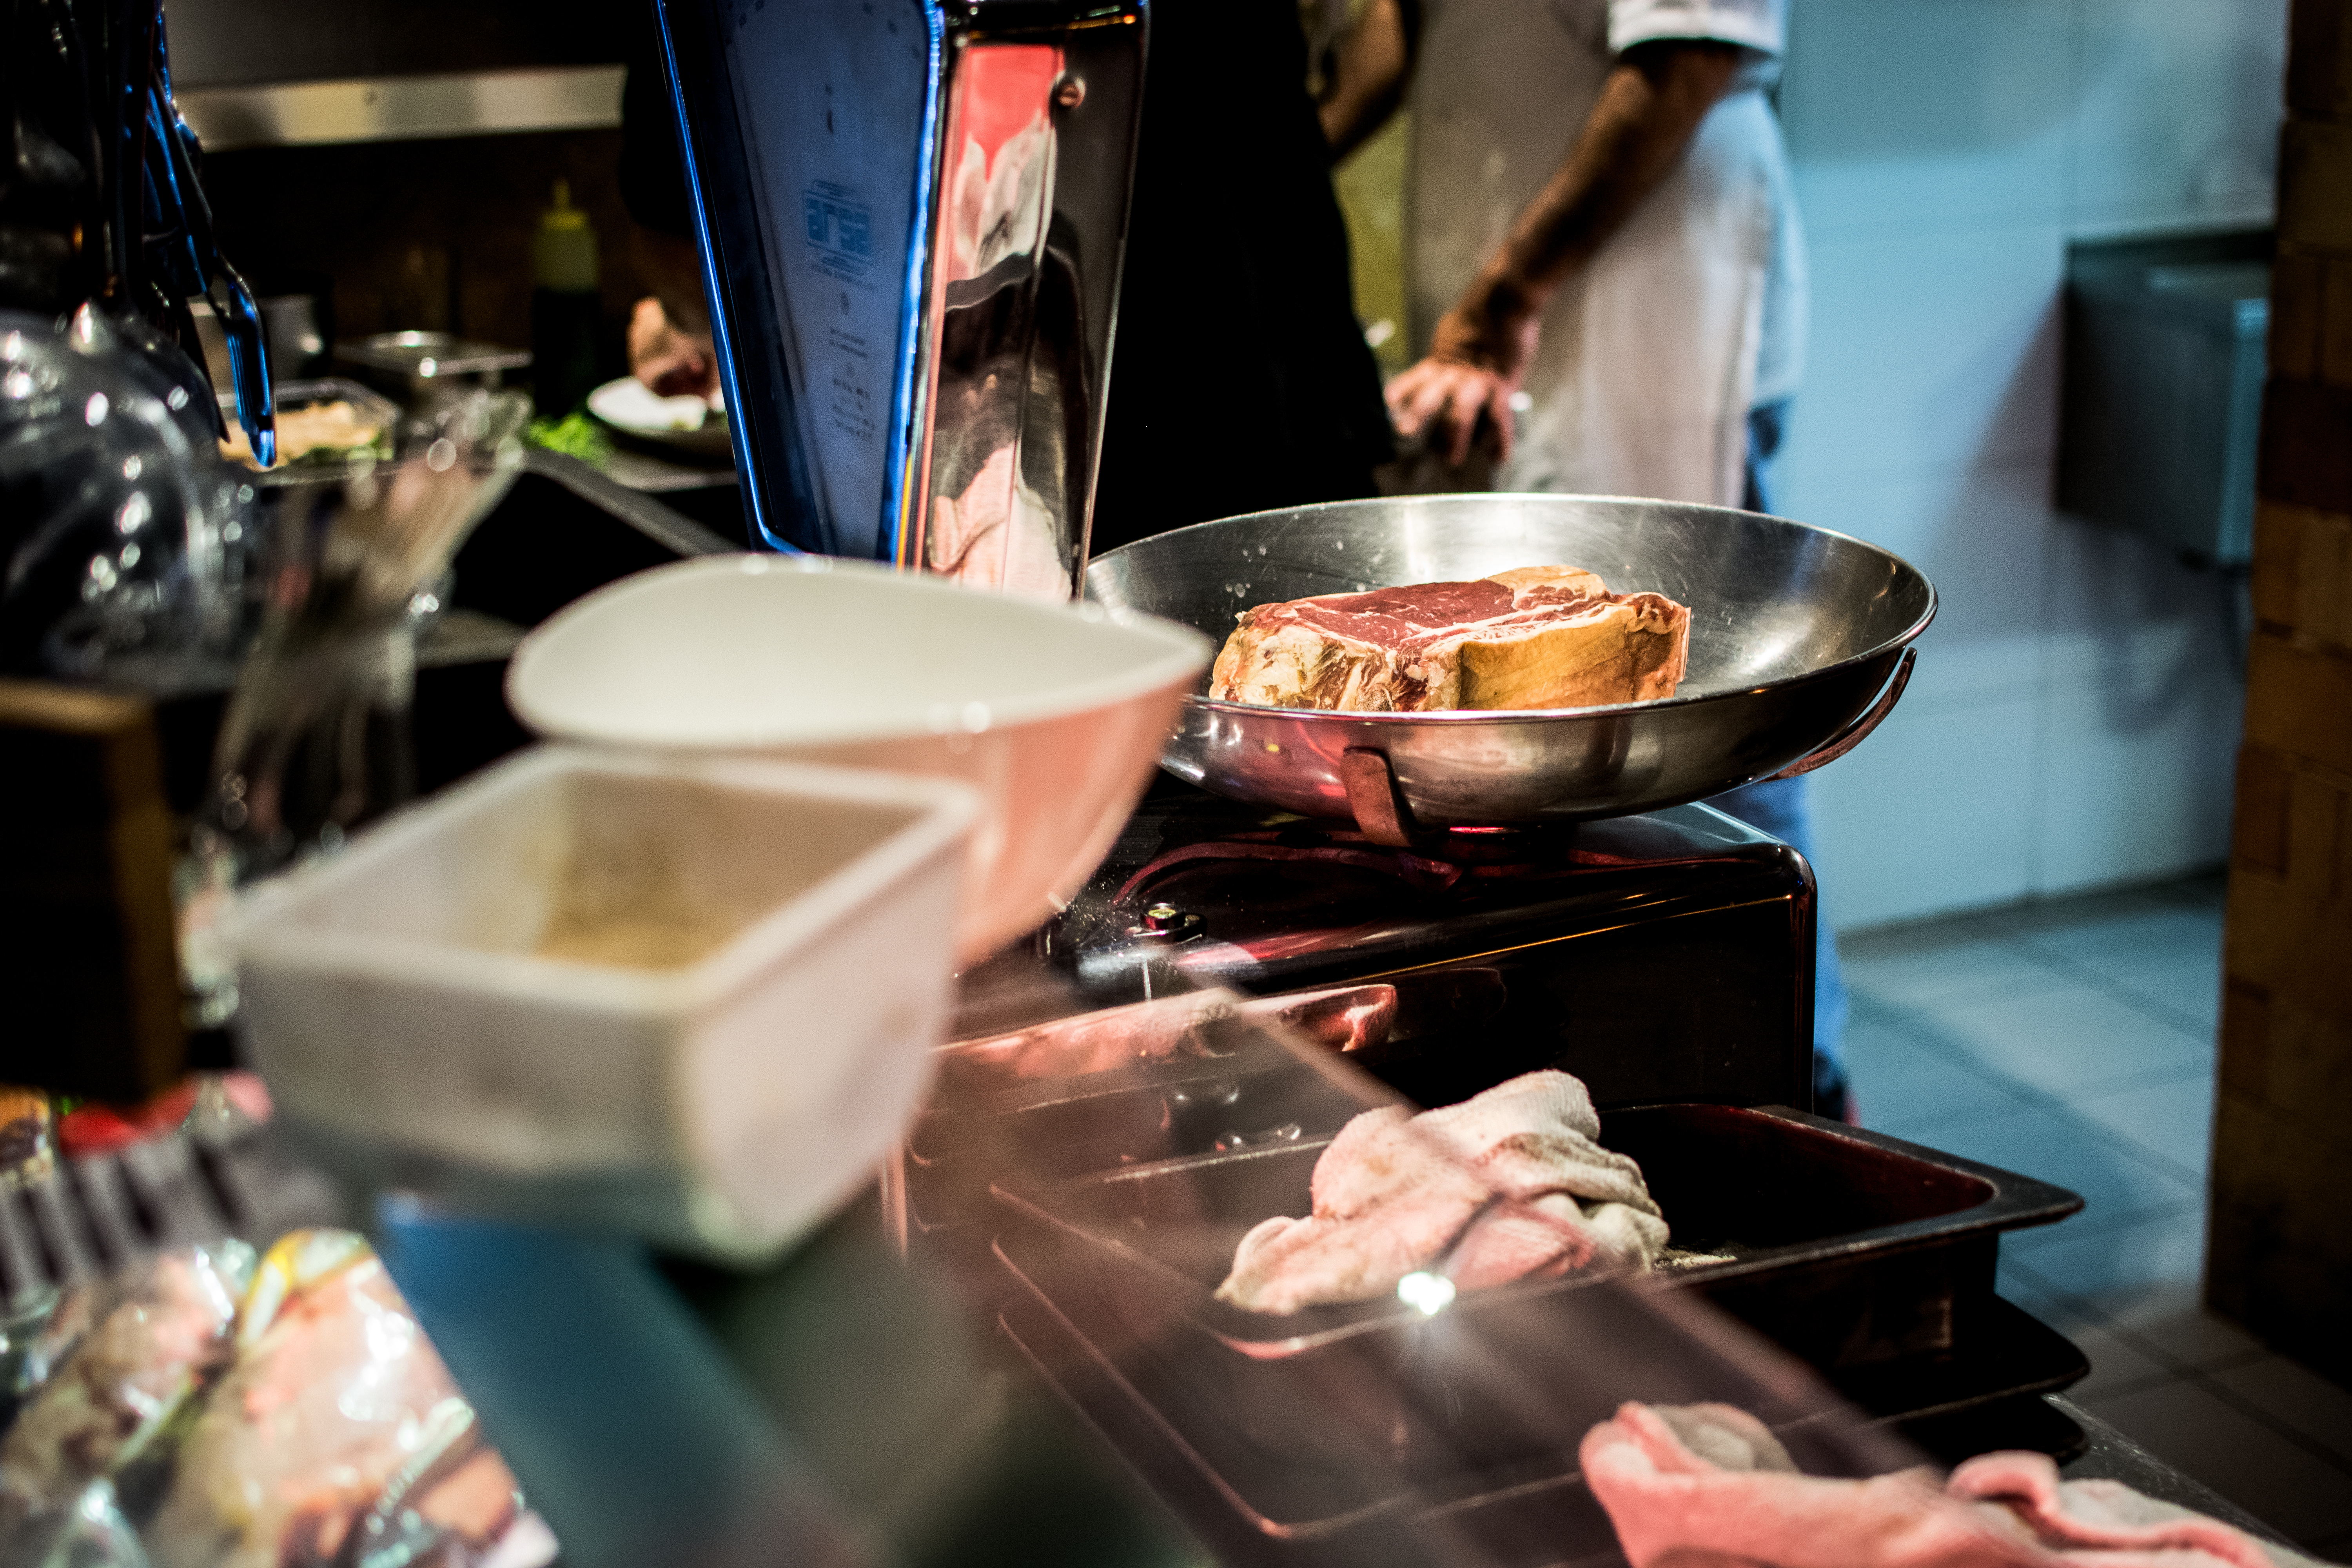
food, dish, wok, cooking, cuisine, cookware and bakeware, street food, meal, chinese food, recipe, hot pot, side dish, comfort food